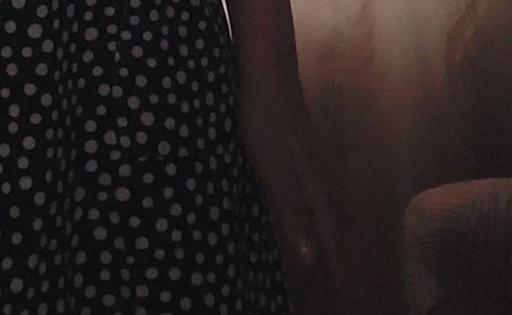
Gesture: no_gesture